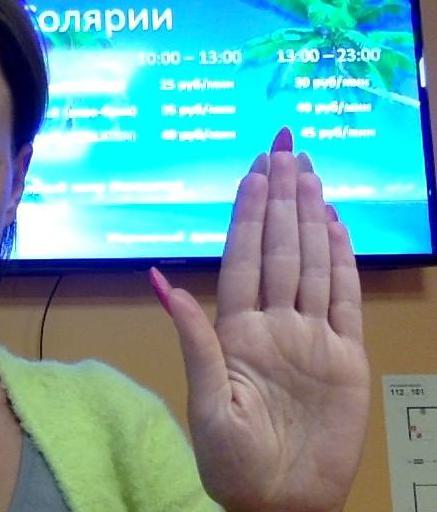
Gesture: stop